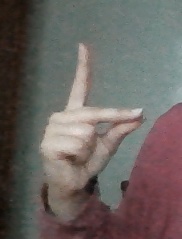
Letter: ta